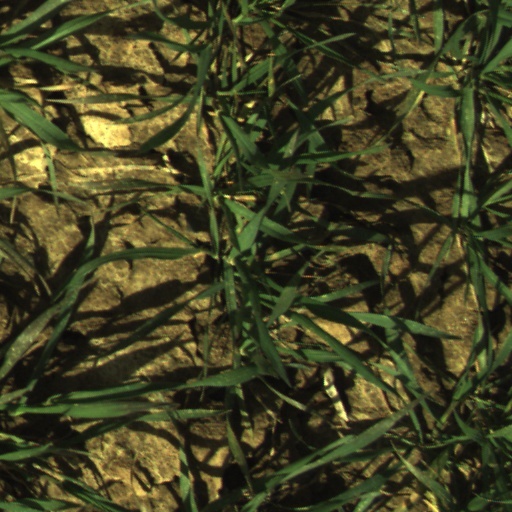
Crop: wheat